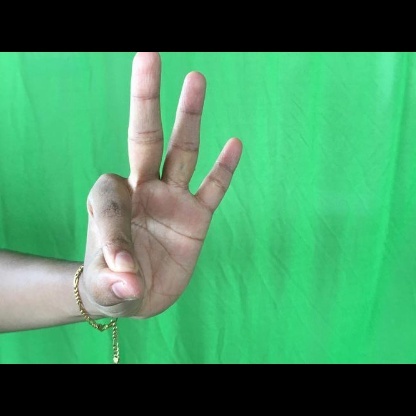
Mudra: Hamsasyam